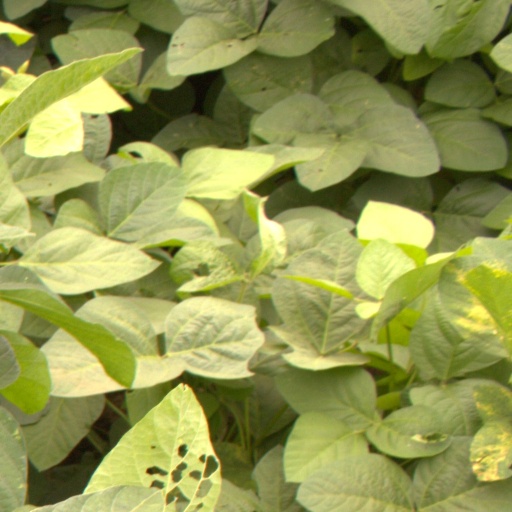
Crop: soybean